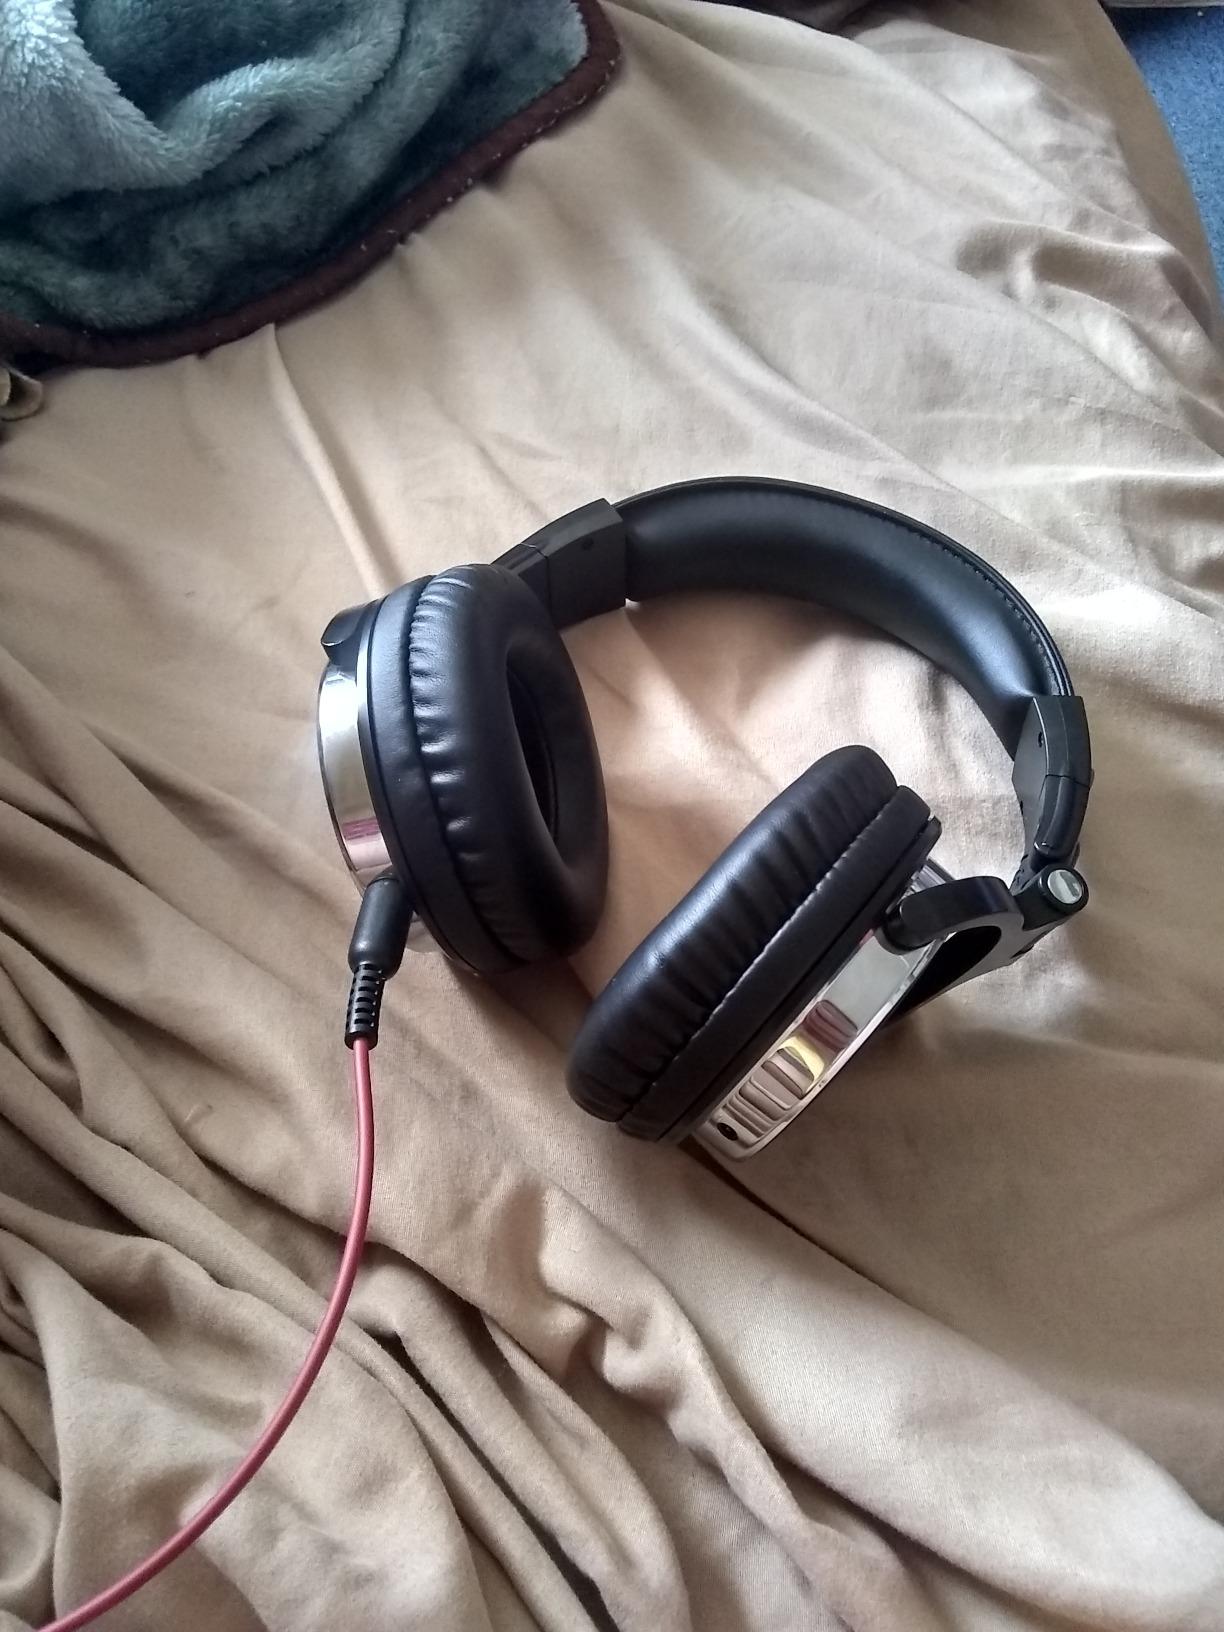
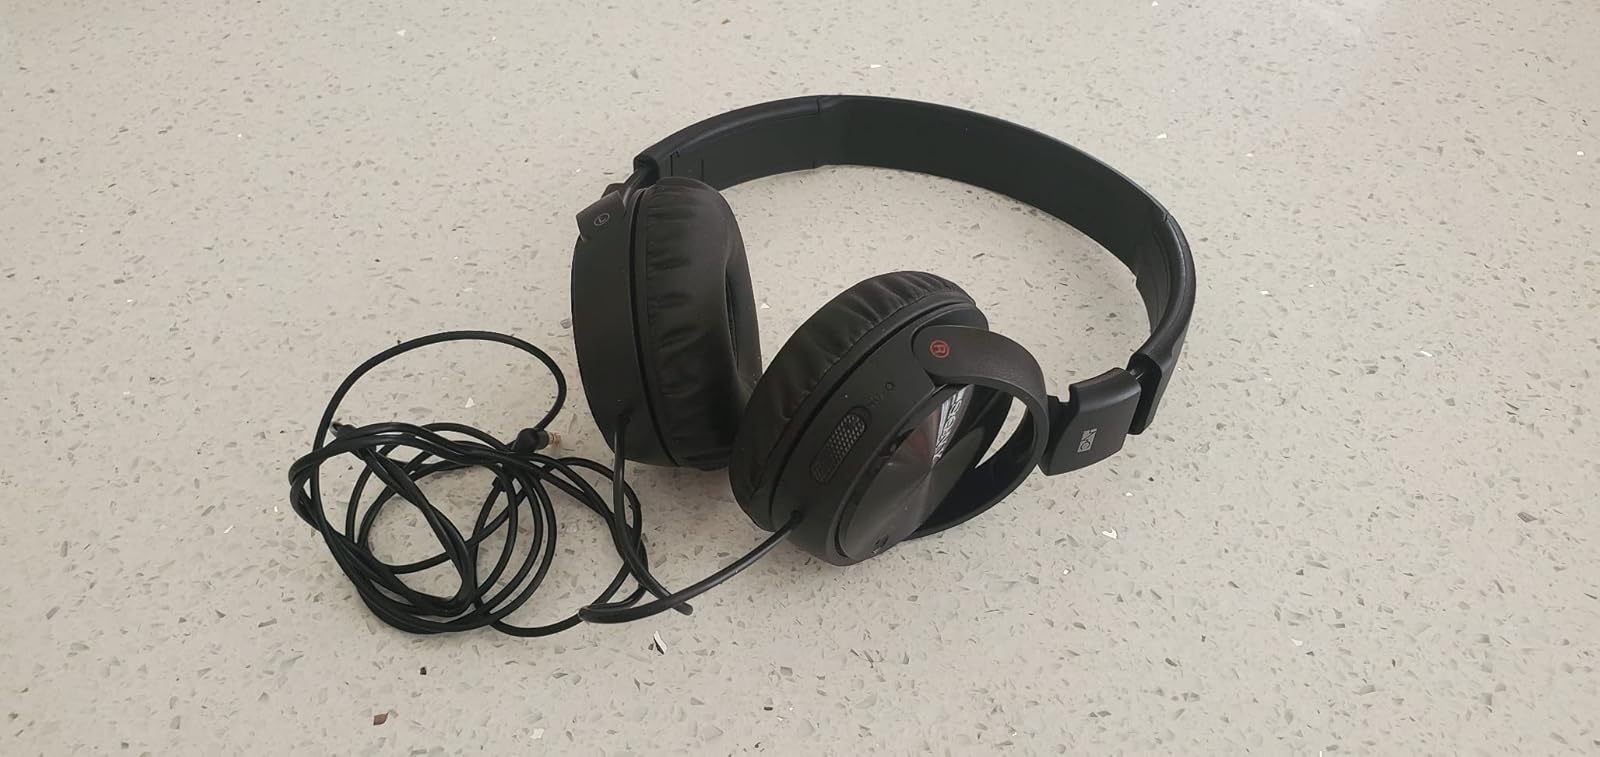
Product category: headphones
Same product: no